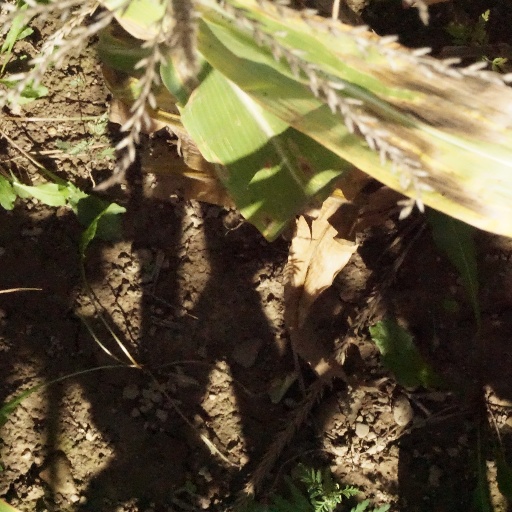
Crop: maize; corn